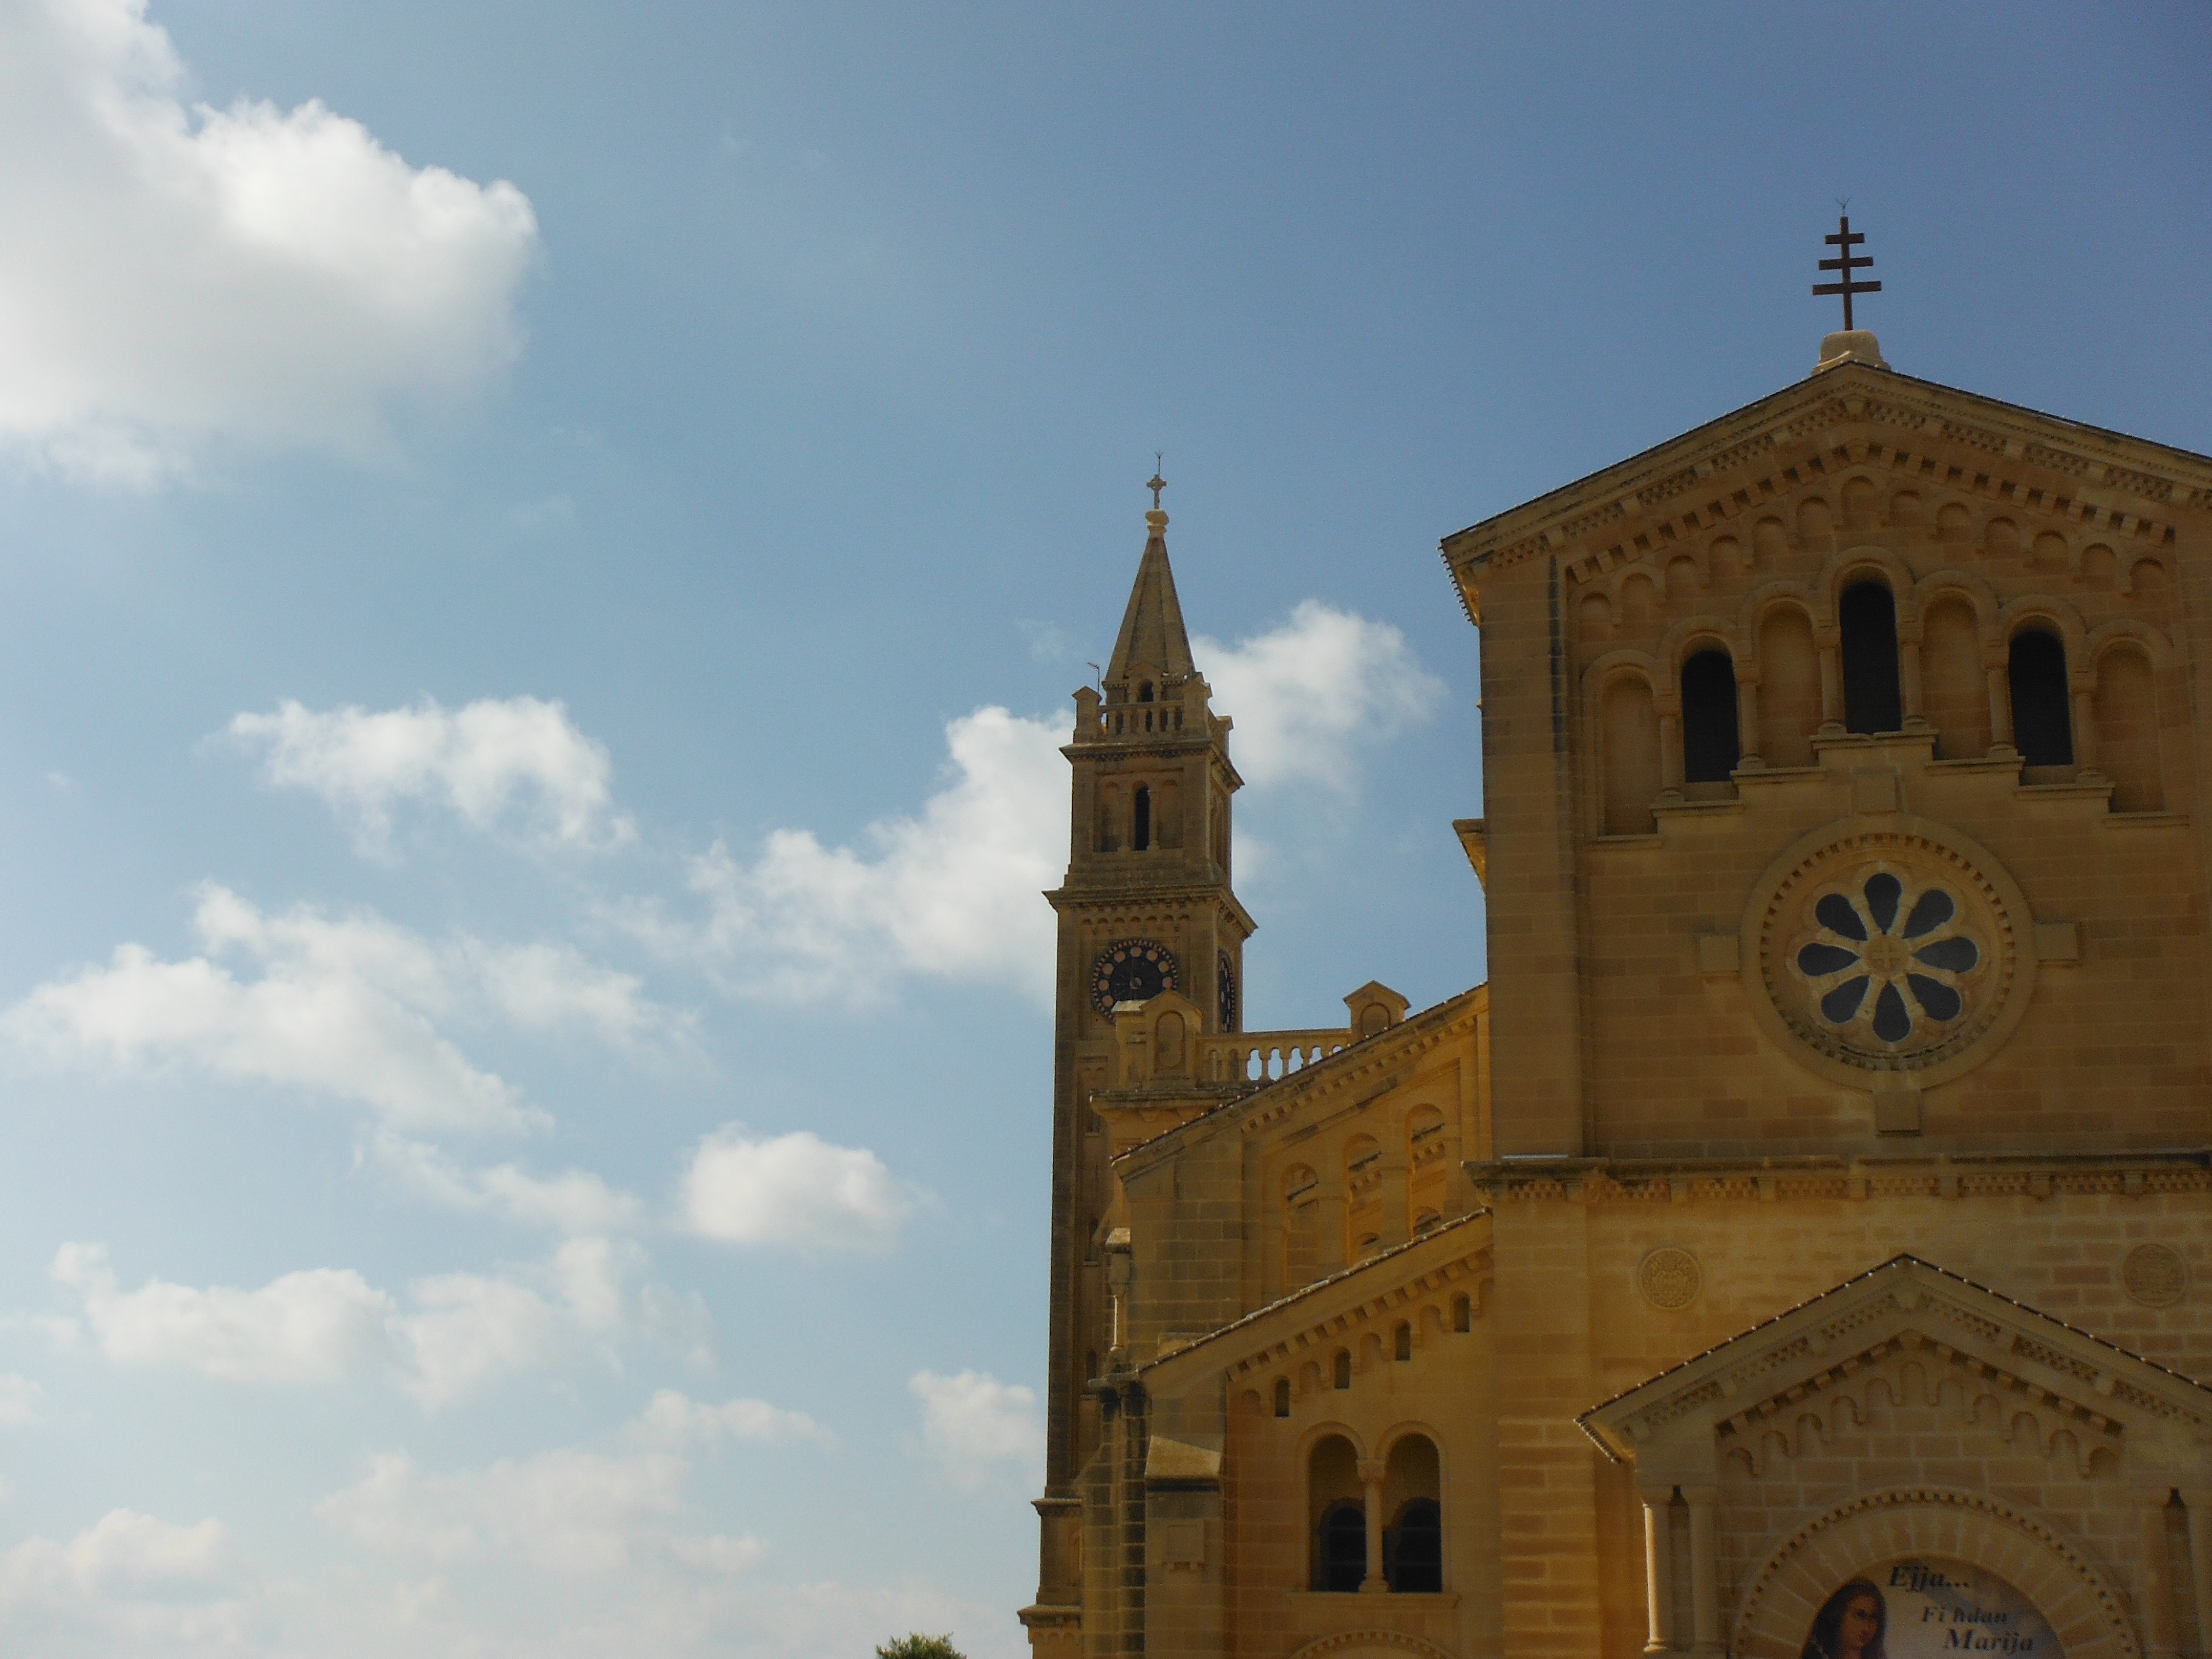
building, tower, church, cathedral, place of worship, bell tower, spire, steeple, monastery, basilica, spanish missions in california